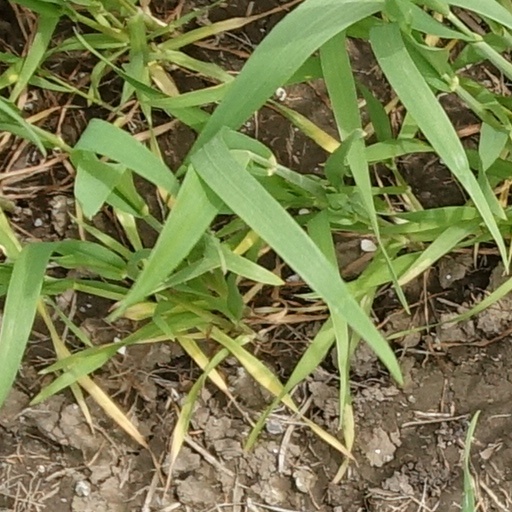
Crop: wheat